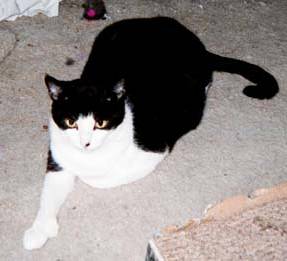
Label: cat